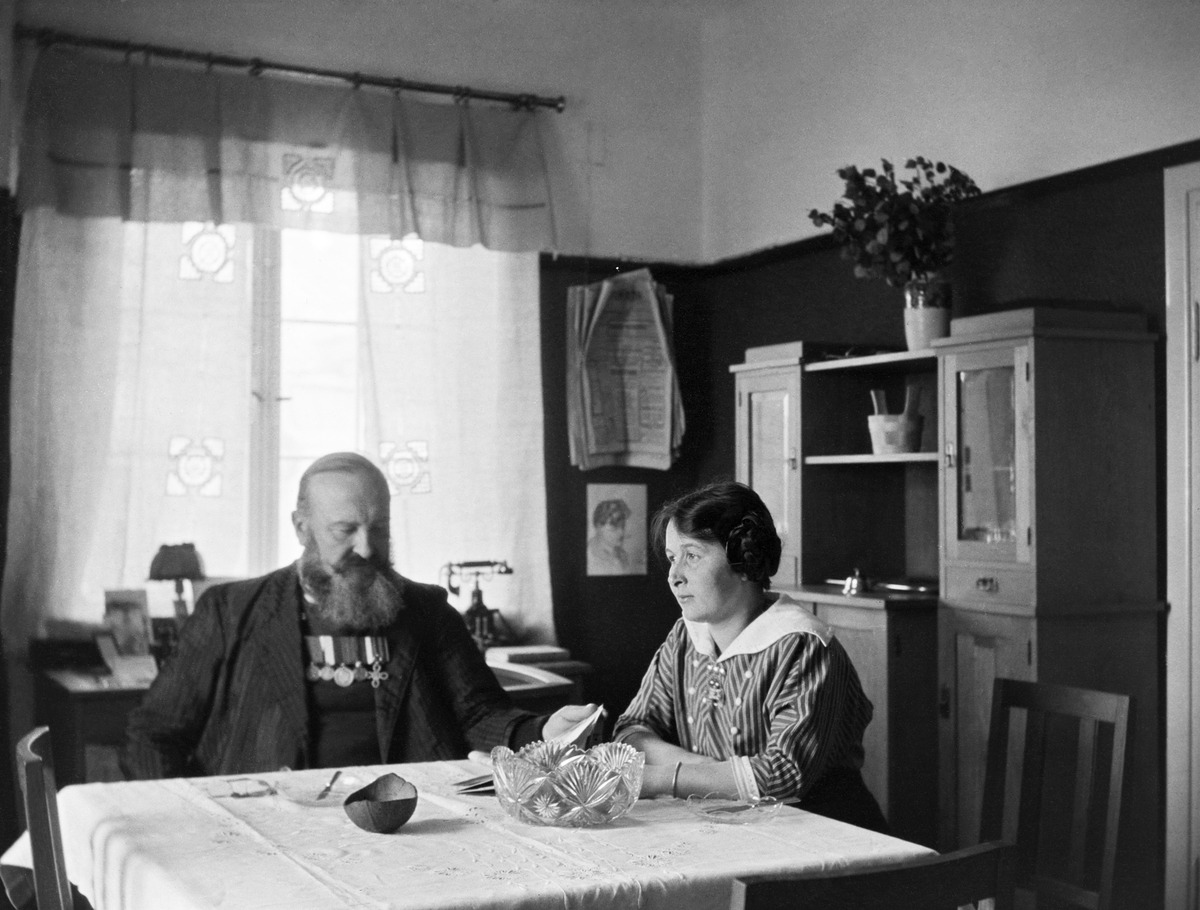
Matti Kuula kyläilemässä Alma ja Toivo Kuulan kotona Helsingissä
sisällön kuvaus: Matti Kuula kyläilemässä Alma ja Toivo Kuulan kotona Helsingissä. mustavalkoinen
Ajankohta: kuvausaika 1900 -luku alku
Aiheet: Kuula, Alma, Kuula, Matti, henkilöt, miehet, naiset, kodit, keittiöt, sisustus, tekstiilit, kaapit, pöydät, tuolit